Geography of Kuwait

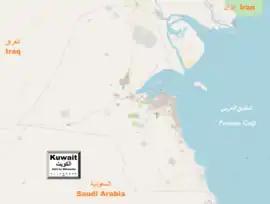
A detailed map of Kuwait.

As previously mentioned, Kuwait borders the Persian Gulf with of coast. Within its territory are ten islands, two of which, Bubiyan (the largest) and Warbah, are strategically important.